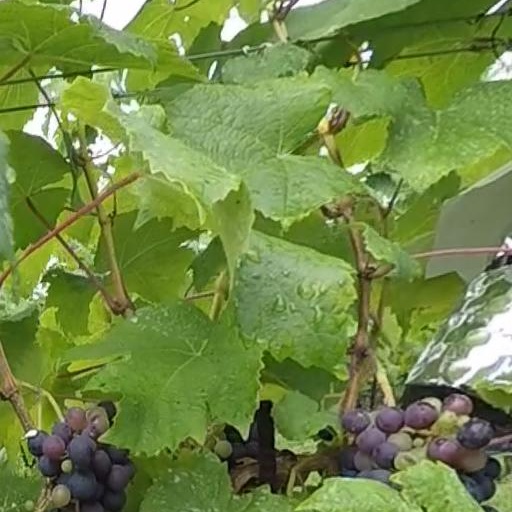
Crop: grape